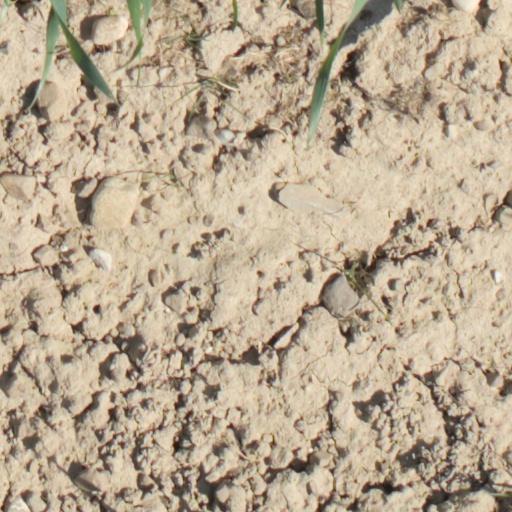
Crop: wheat